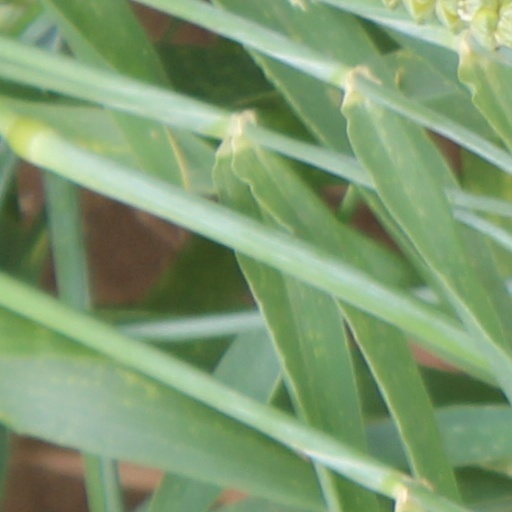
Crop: wheat